Ahmose-Nefertari

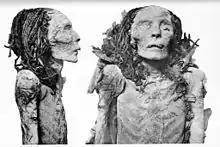
Alleged mummy of Ahmose-Nefertari, from DB320

Ahmose-Nefertari's mummy is assumed to have been retrieved from her tomb at the end of the New Kingdom and moved to the royal cache in DB320. Her presumed body, with no identification marks, was discovered in the 19th century and unwrapped in 1885 by Émile Brugsch. Two mummies were found in a coffin one of which was more carefully wrapped than the other. The former was assumed to be that of Queen Ahmose Nefertari by the museum authorities whilst the other was stored in a damp room which caused the mummy to decompose so much so that it was buried in the garden of the museum. Maspero at later date came to assume that the mummy buried in the garden was that of Ahmose Nefertari. The original ownership of the tomb has been challenged. Ahmose-Nefertari died in her 70s. Similarly to Tetisheri, her grandmother, her hair had been thinning and plaits of false hair had been woven in with her own to cover this up. Her body had been damaged in antiquity and was missing her right hand.